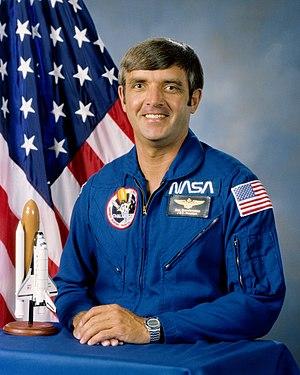
Daniel Charles Brandenstein dit Dan Brandenstein est un astronaute américain né le 17 janvier 1943.